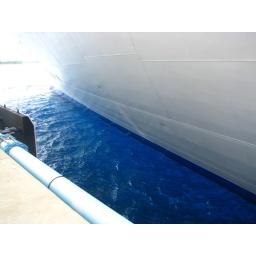
the water against the ship was such a pretty color